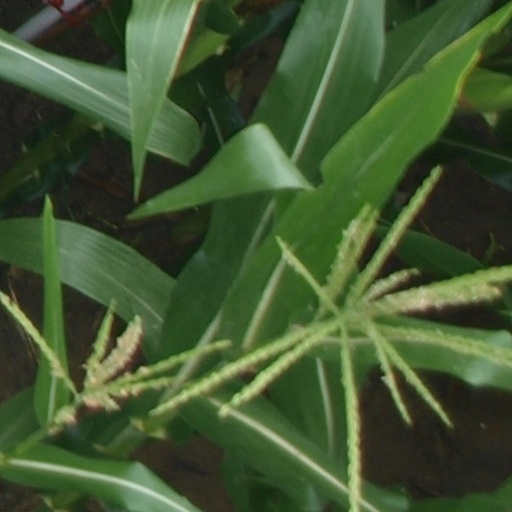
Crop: maize; corn